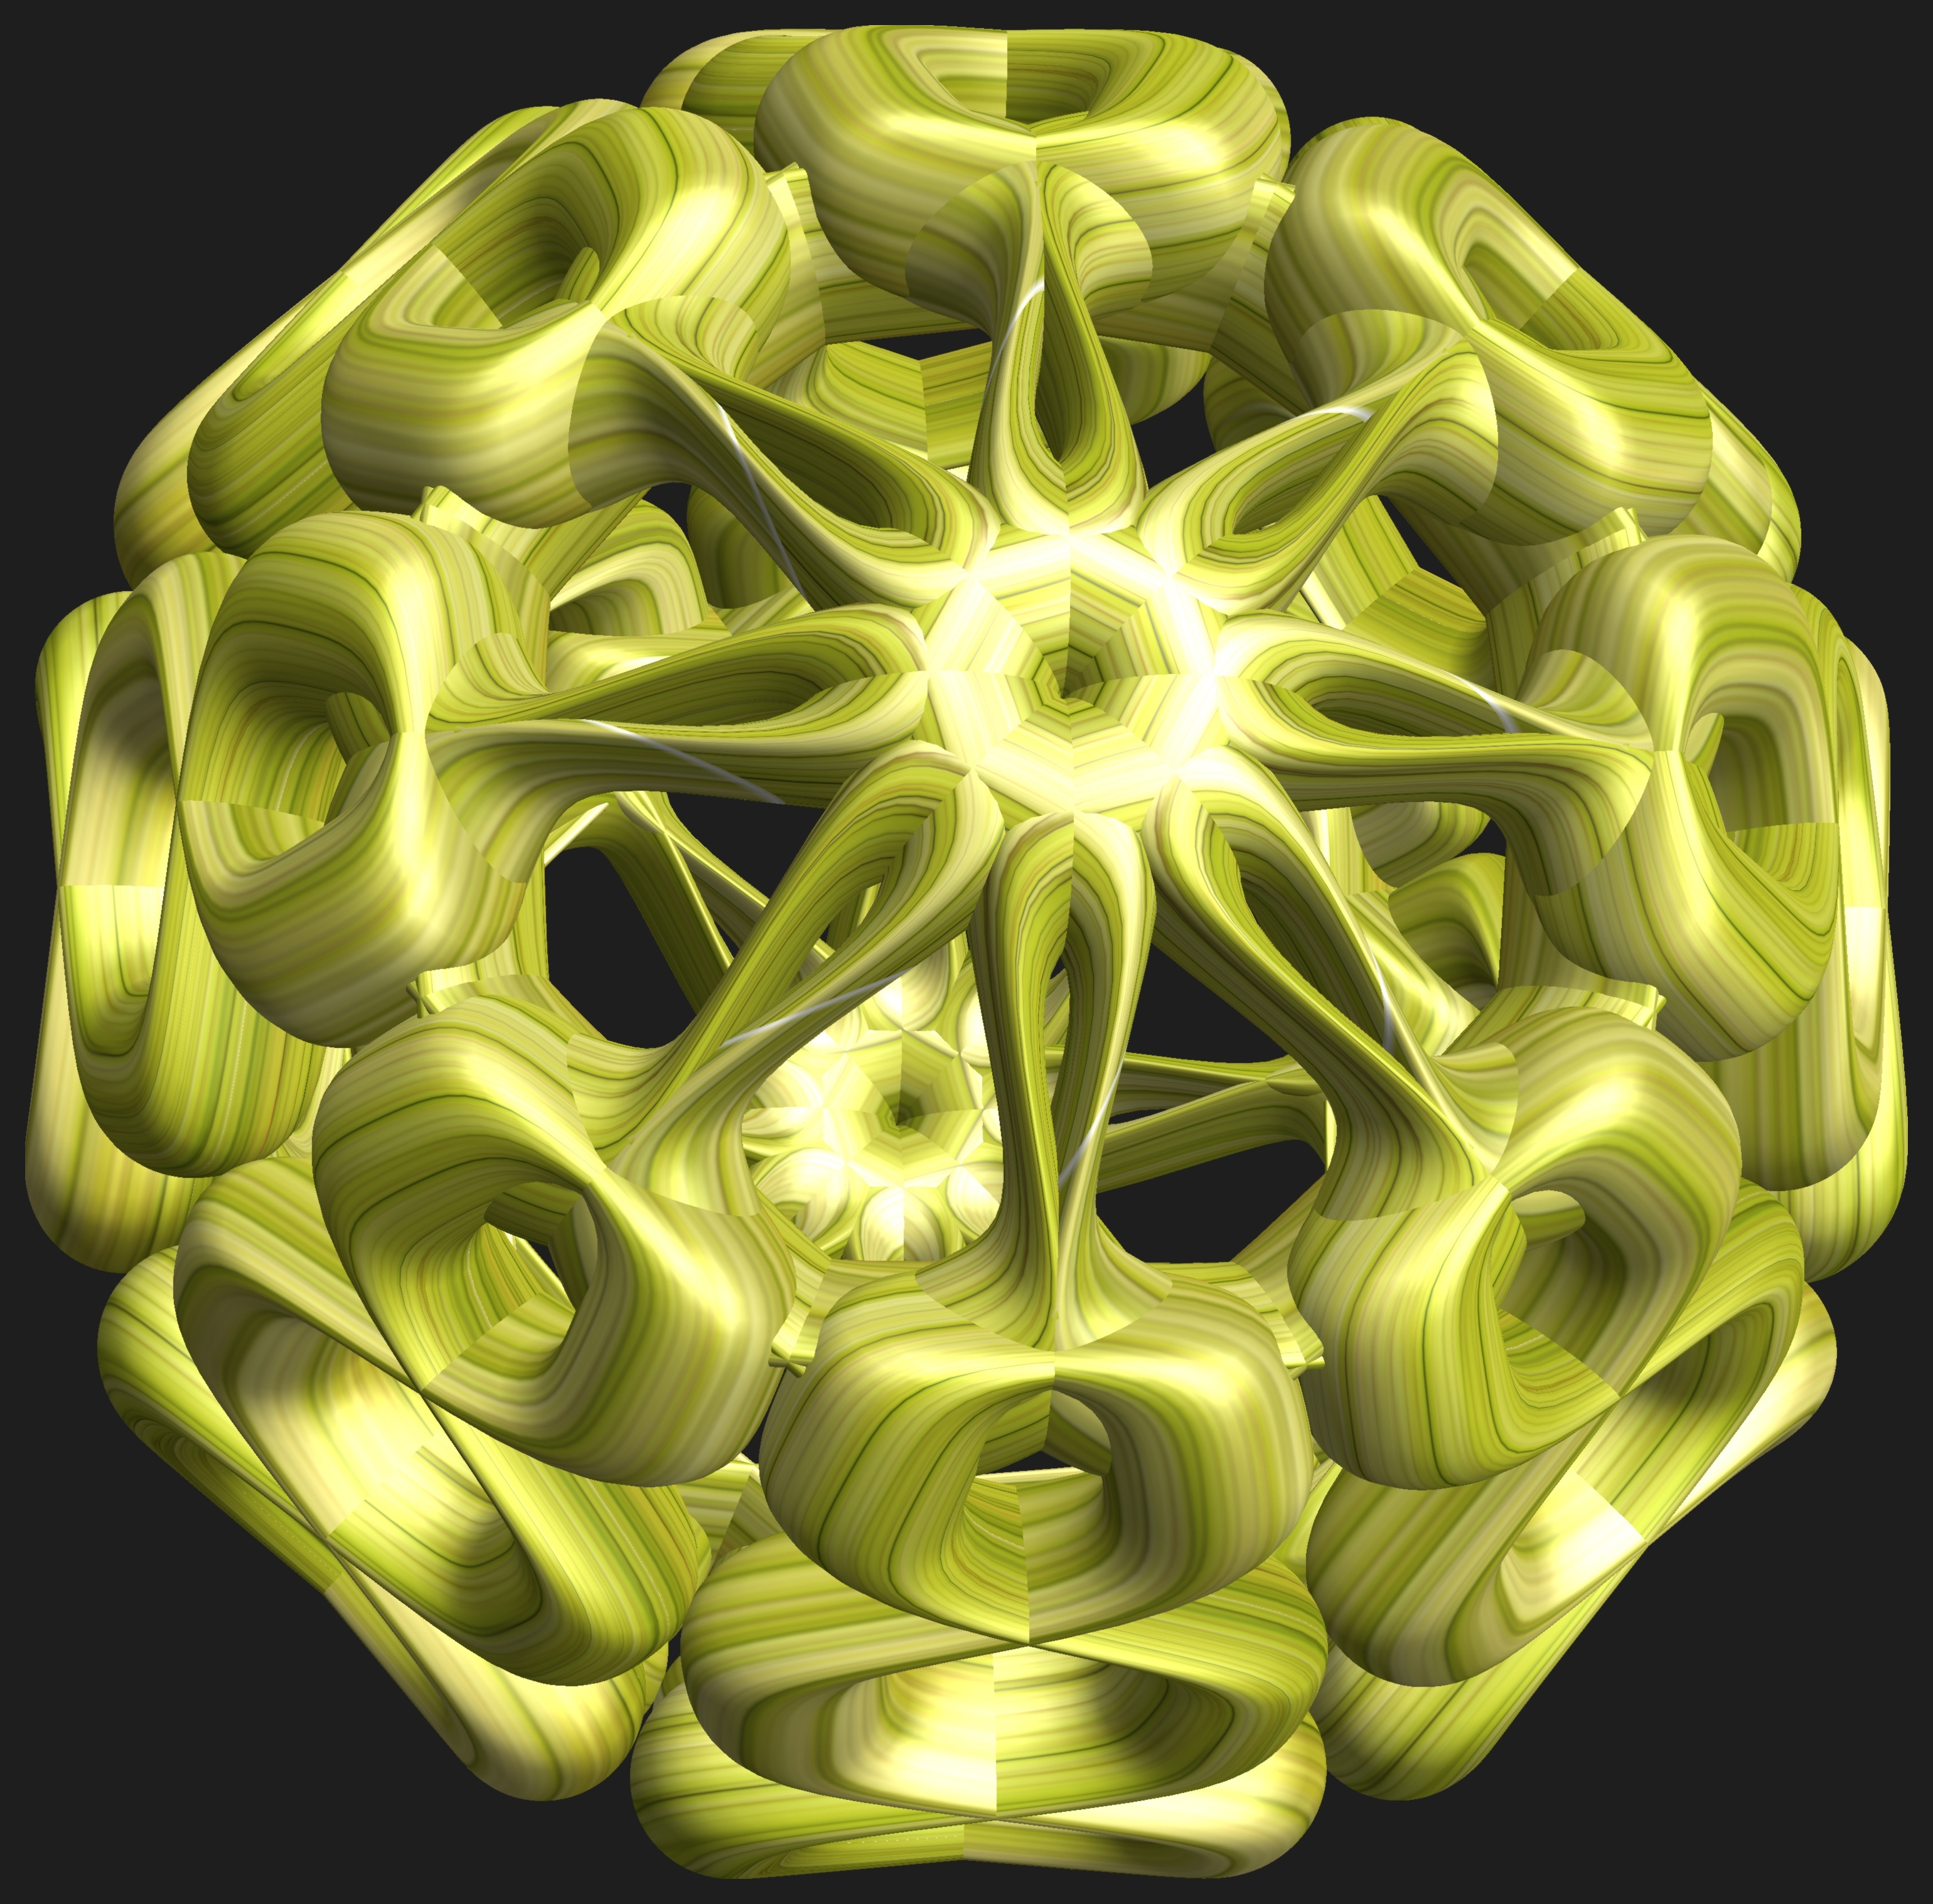
abstract, structure, plant, texture, flower, petal, pattern, green, produce, geometry, yellow, circle, sculpture, illustration, design, symmetry, 3d, graphic, shape, torus, mathematica, cg, parametricplot3d, code, program, algorithm, geometricsculpture, flowering plant, daisy family, land plant